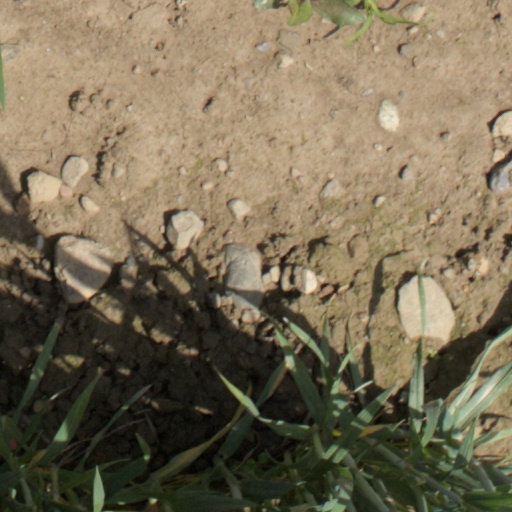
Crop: wheat